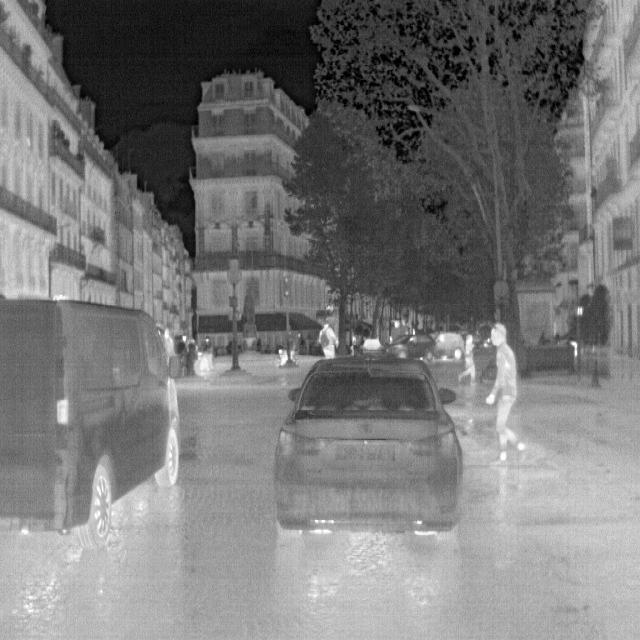
Detected objects:
label: person
label: person
label: person
label: person